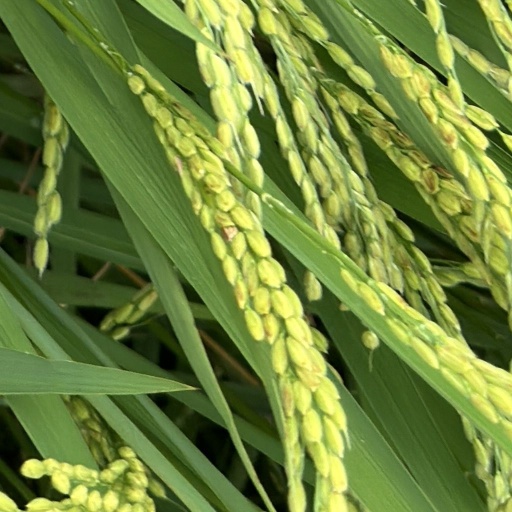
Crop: rice